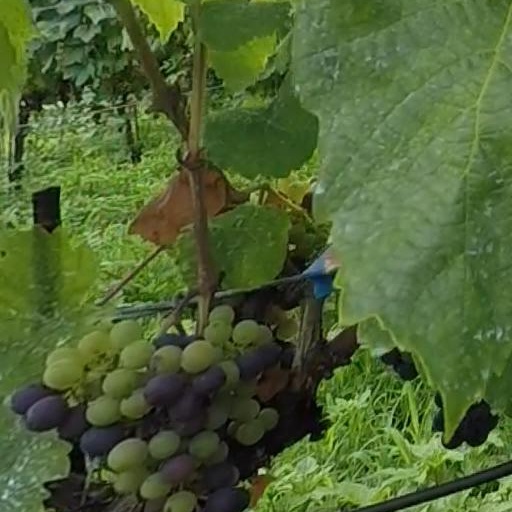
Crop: grape